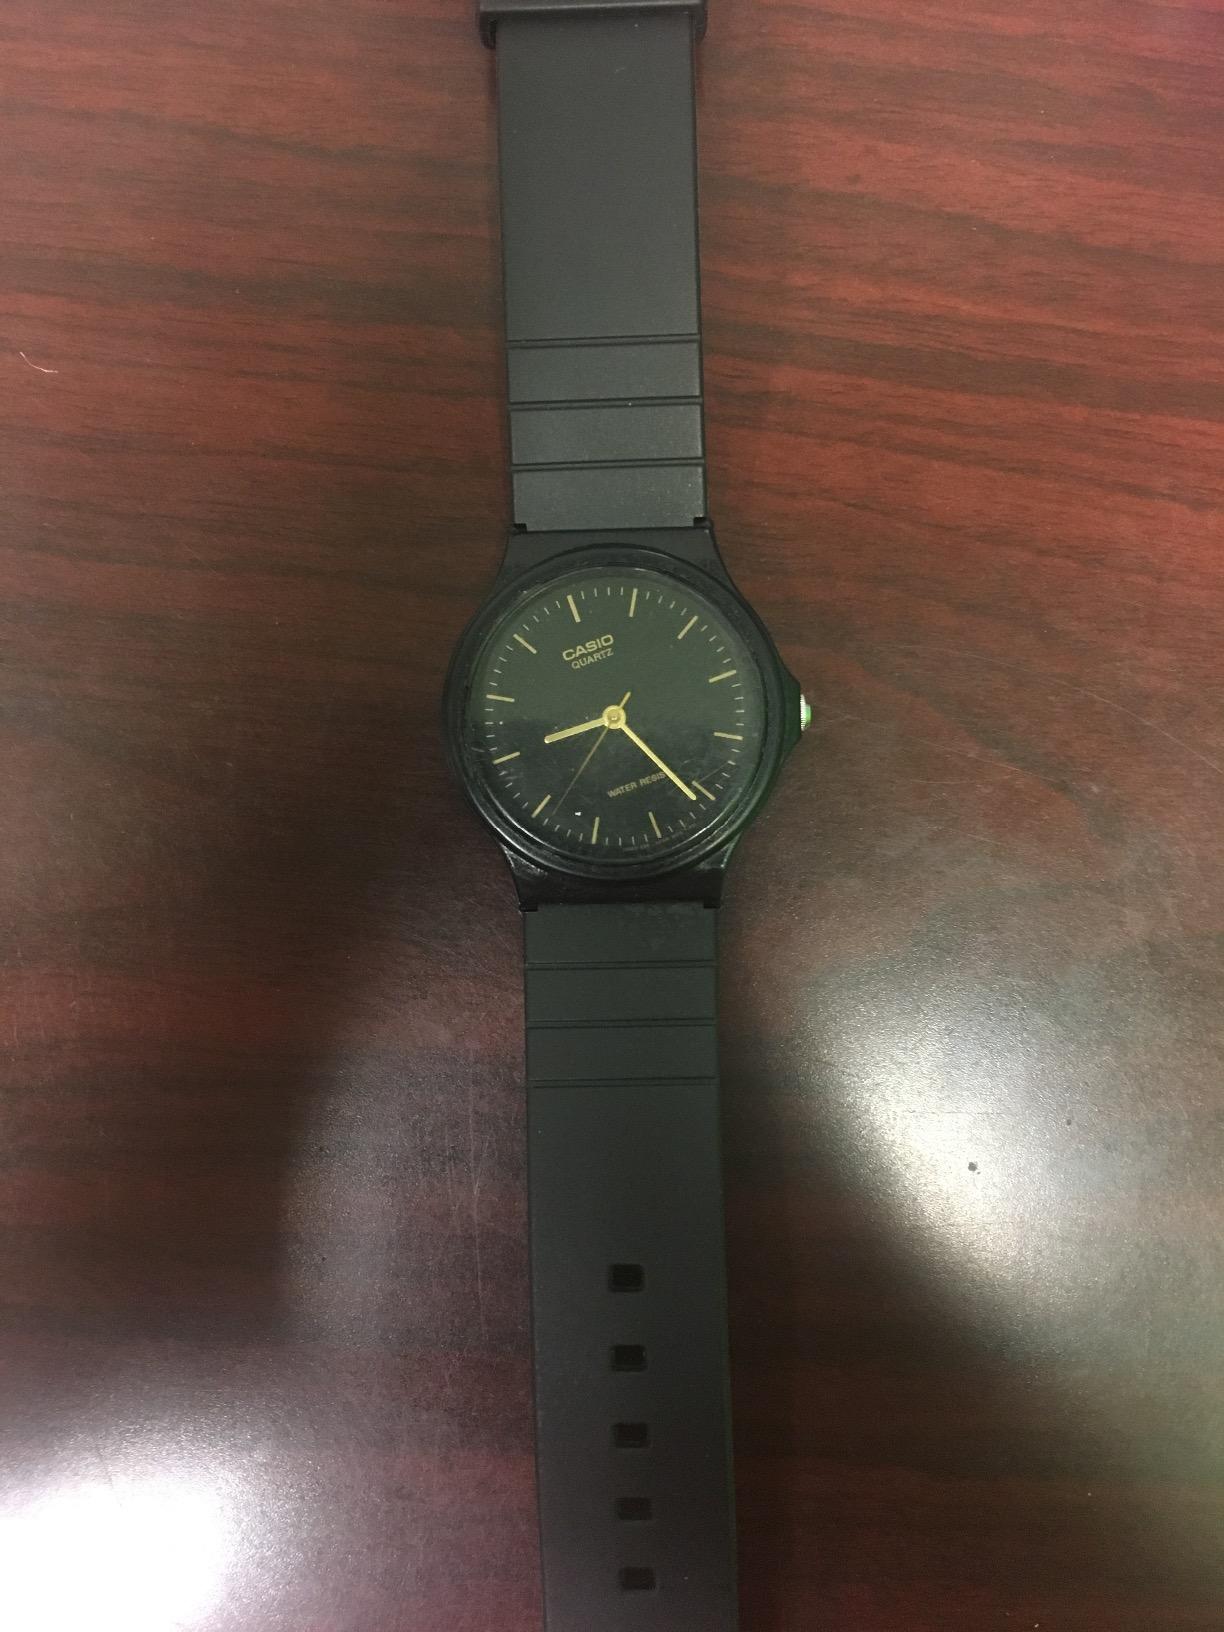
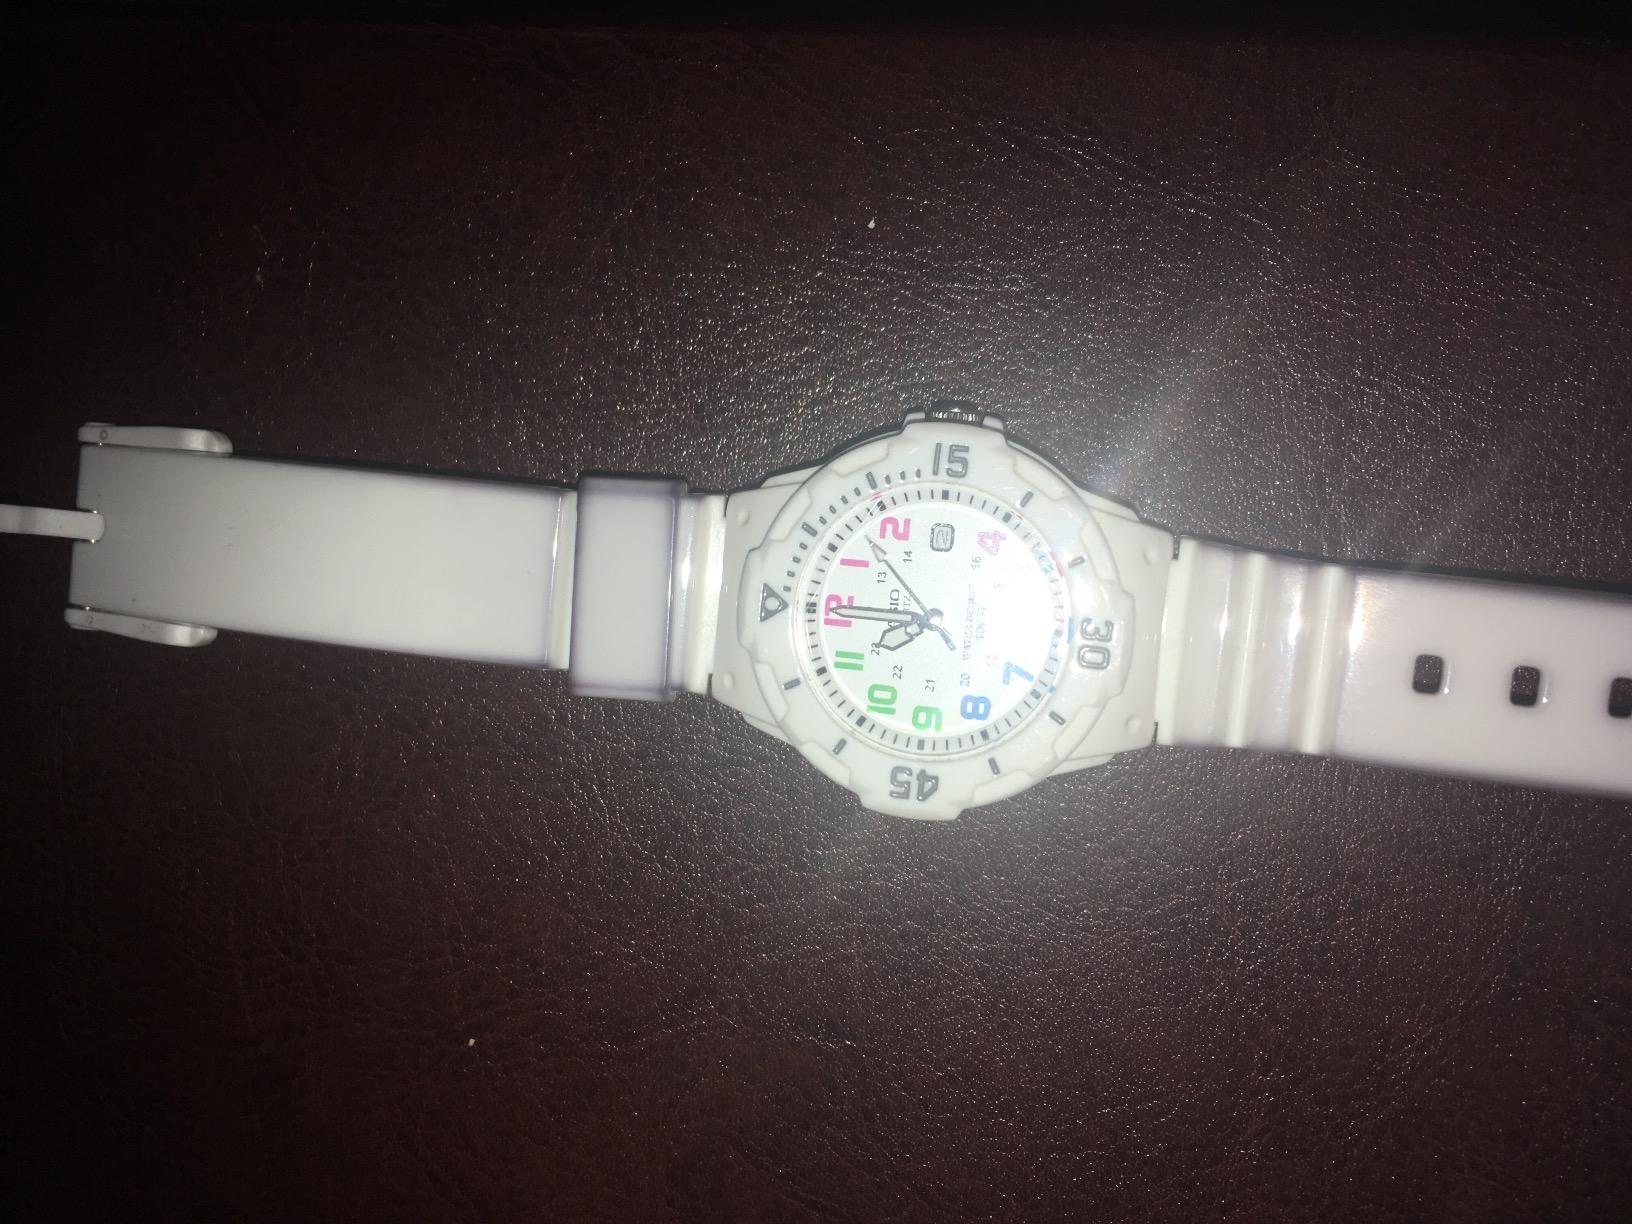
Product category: accessories_watch
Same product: no